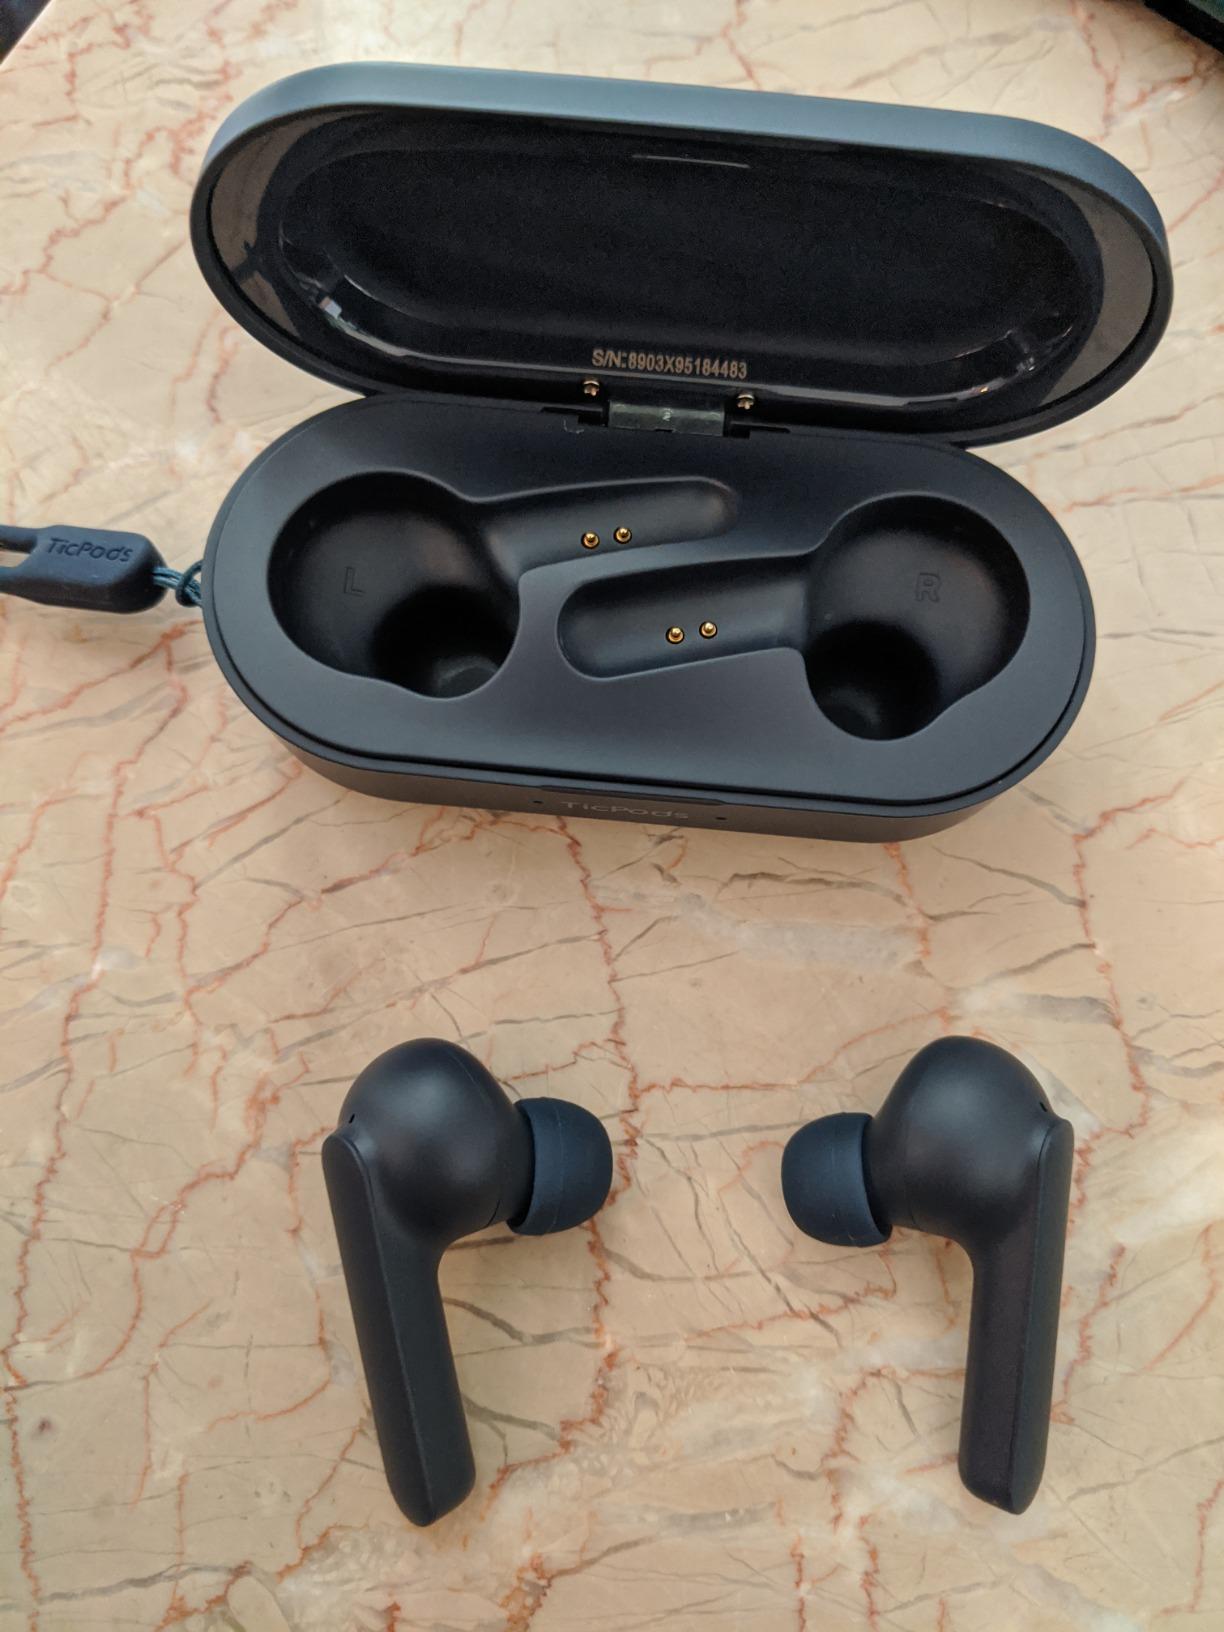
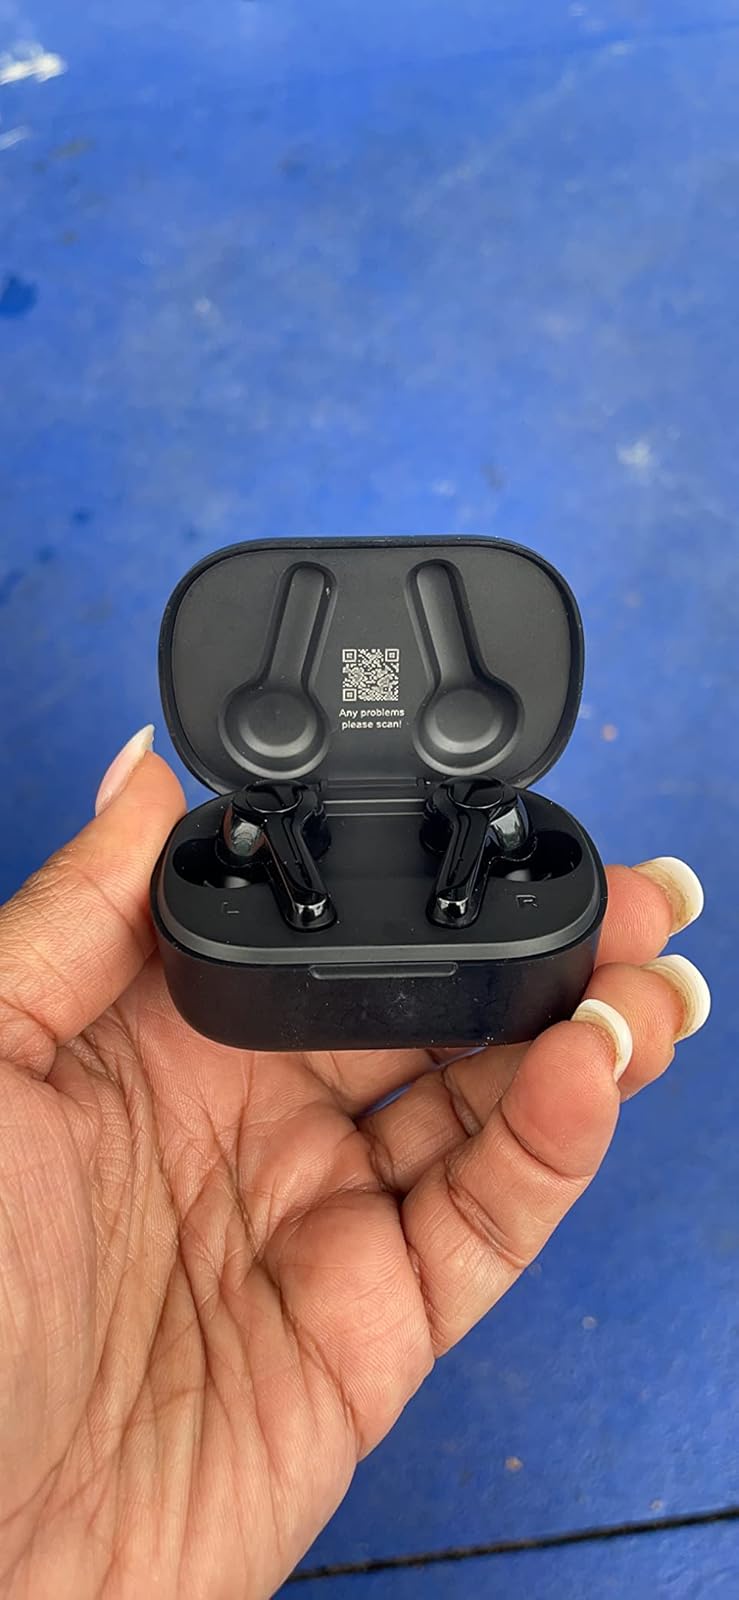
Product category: earbuds
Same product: no